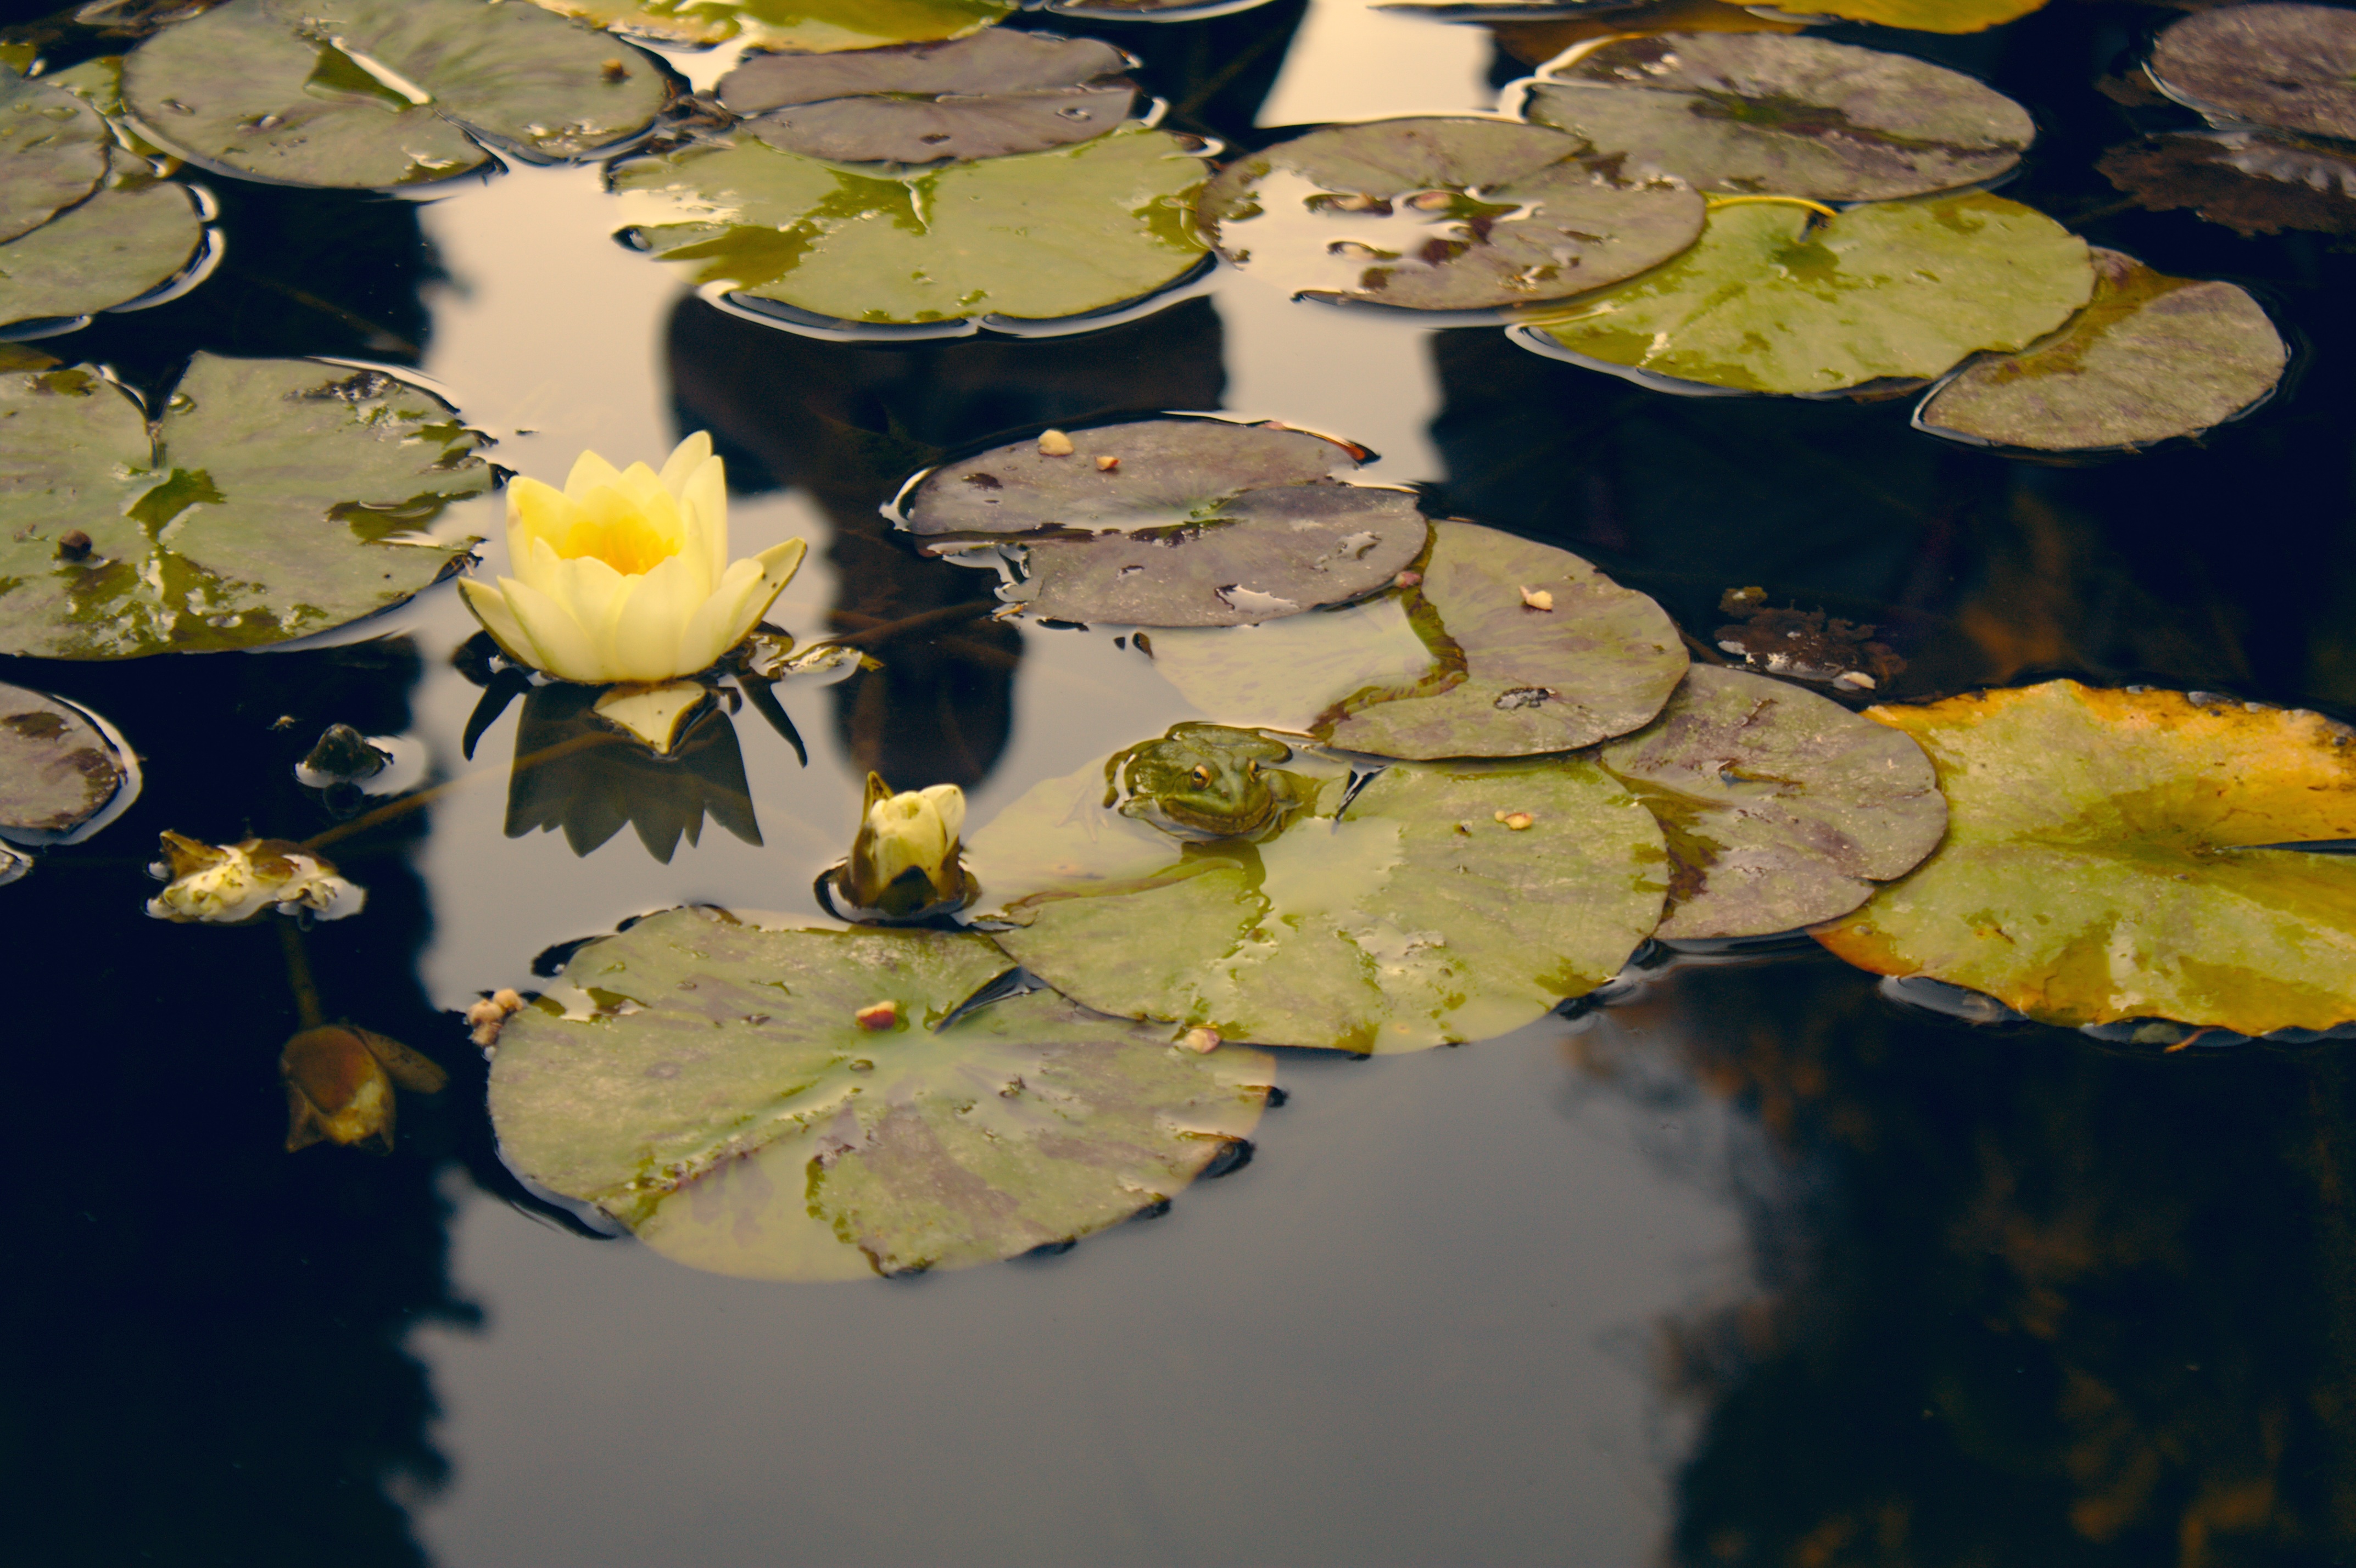
tree, branch, plant, leaf, flower, petal, pond, green, reflection, color, autumn, botany, yellow, flora, season, macro photography